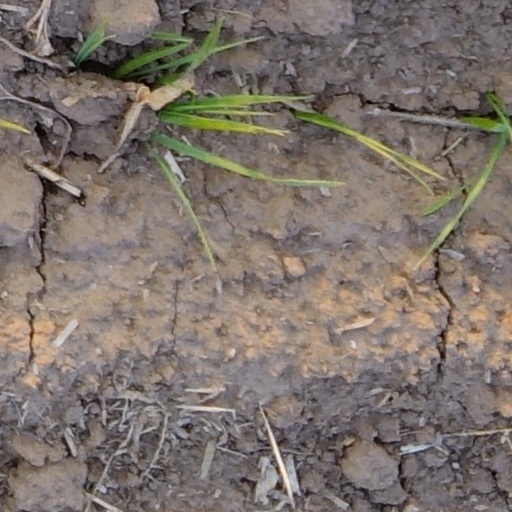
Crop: wheat